Very important person

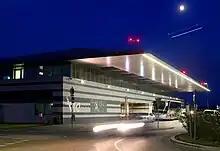
The VIP Terminal at Vienna International Airport that is often used by celebrities and high-ranking government officials

A very important person (VIP or V.I.P.) or personage is a person who is accorded special privileges due to their high social rank, status, influence, or importance. The term was not common until sometime after World War II when it was popularised by Royal Air Force pilots.